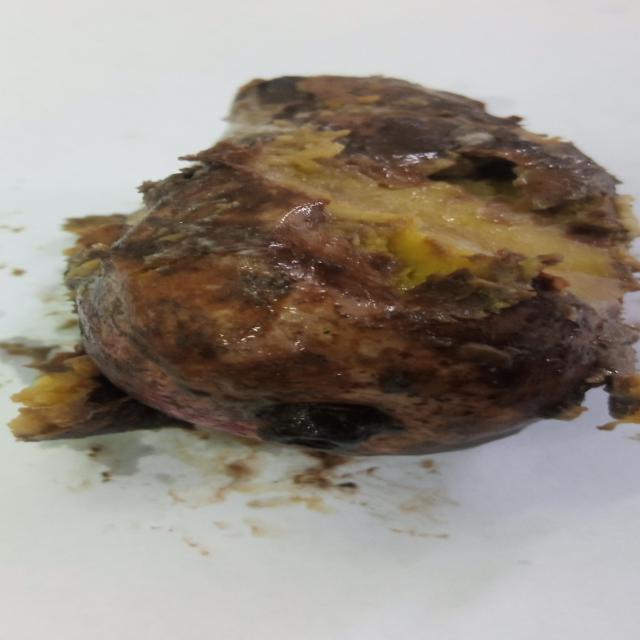
Plum grade: rotten